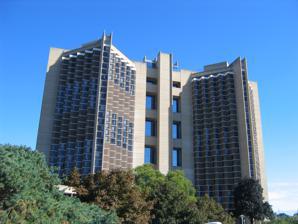
Building: Watterson Towers
Country: United States of America
Year built: 1969
Residence hall at Illinois State University 40°30′29″N 88°59′16″W / 40.508186°N 88.987766°W / 40.508186; -88.987766 Watterson Towers Watterson Towers is a student residence hall at Illinois State University , and is said by the university to be one of the tallest dormitory buildings in the world at 298.5 feet. Located in Normal, Illinois , at the corner of Fell and Beaufort Streets, it was completed in 1969. The 28-story complex holds over 2,200 students and stands at 91m (298.5 feet), making it one of the tallest brutalist structures in the world. Watterson Towers was named after Arthur W. Watterson, a popular professor and chair of the ISU Geography Department, who taught at the University from 1946–1966. The building was designed by Fridstein and Fitch Architects in Chicago, and built by C. Iber and Sons Company of Peoria, Illinois. Externally, the most noticeable feature of the building is that it consists of two separate towers. From the outside an observer sees that the two towers are connected at several points by breezeways . However, to the residents, this division into towers goes almost unnoticed, as what is far more important is the internal division of the building into houses. Watterson is composed of ten of these houses, (five in each tower), and each is considered—in terms of campus governance—to be its own residence hall. The houses used to be named after the first ten secretaries of state of the United States . As of 2020 each house is now an alphabet letter. A house at the bottom, and E house at the top. Each "house" consists of five consecutive floors of a tower. Houses at the same level are paired both physically (in terms of access, see below) and in terms of student governance. For example, the bottom five residential floors of the South Tower and the bottom five residential floors of the North Tower comprise "[A North/South] collectively. Within each house, most floors are divided into four "suites" consisting of six rooms each. The suites include four double occupancy rooms, a triple room, and a single occupancy room. However, on the middle (third) floor of each house, there are only two suites, as the area for the other two suites is taken up by other things, including the connecting breezeways and some study lounges. Watterson Towers is the tallest structure in Bloomington-Normal, and can be seen when entering the twin cities from either direction. Campus View, from the Information Renovations Watterson Towers, now more than 50 years old, experienced a complete restoration, which was completed using the houses as stages. The food court renovations were completed in 2010, and all work was completed by early 2013. Falling incidents Student jumps to her death In 1971, a 21-year old ISU student jumped to her death after prying off a mesh screen from the window of her 18th floor room. The Oak Lawn woman's death was the first fatal fall from a high rise building on ISU's campus. Student survives fall from window In 1987, an 18-year-old student was critically injured when she fell from an 18th floor window. The student reported that she had leaned against the interior screen to wave to a friend when the barrier gave way. Halloween trespasser falls to her death On Halloween weekend 2011 a 45-year-old woman attempted to climb the 28 story building by using the scaffolding (being used for renovations) on the east side of the building. Reports say she leaned back on the scaffolding and plummeted 200 feet to her death in front of hundreds of spectators. She was pronounced dead at the scene. The woman was not a student. References Illinois portal Architecture portal